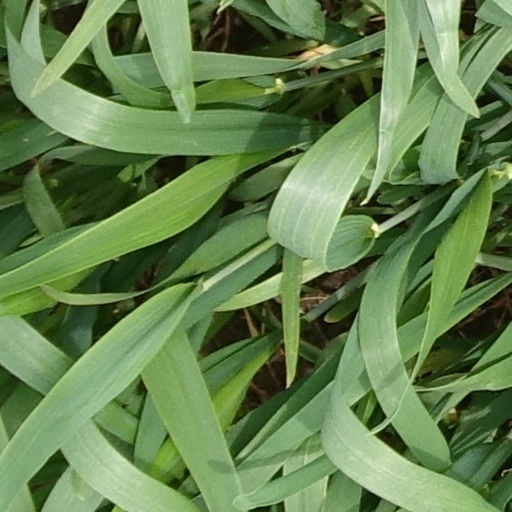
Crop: wheat